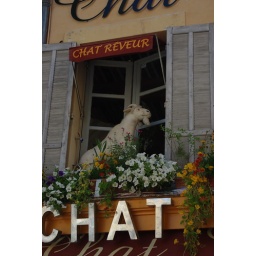
A second-story window near the street market had a stuffed goat (!) in it.